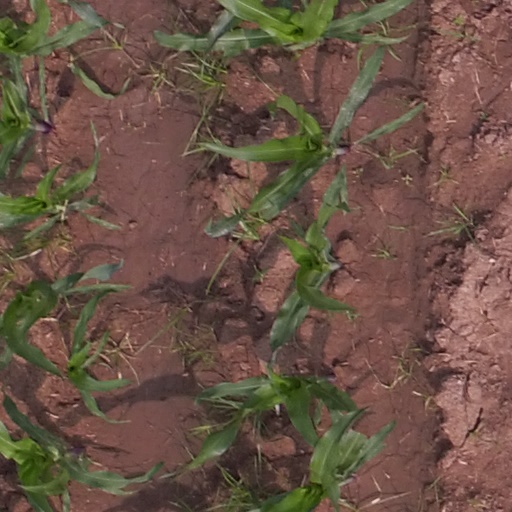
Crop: maize; corn